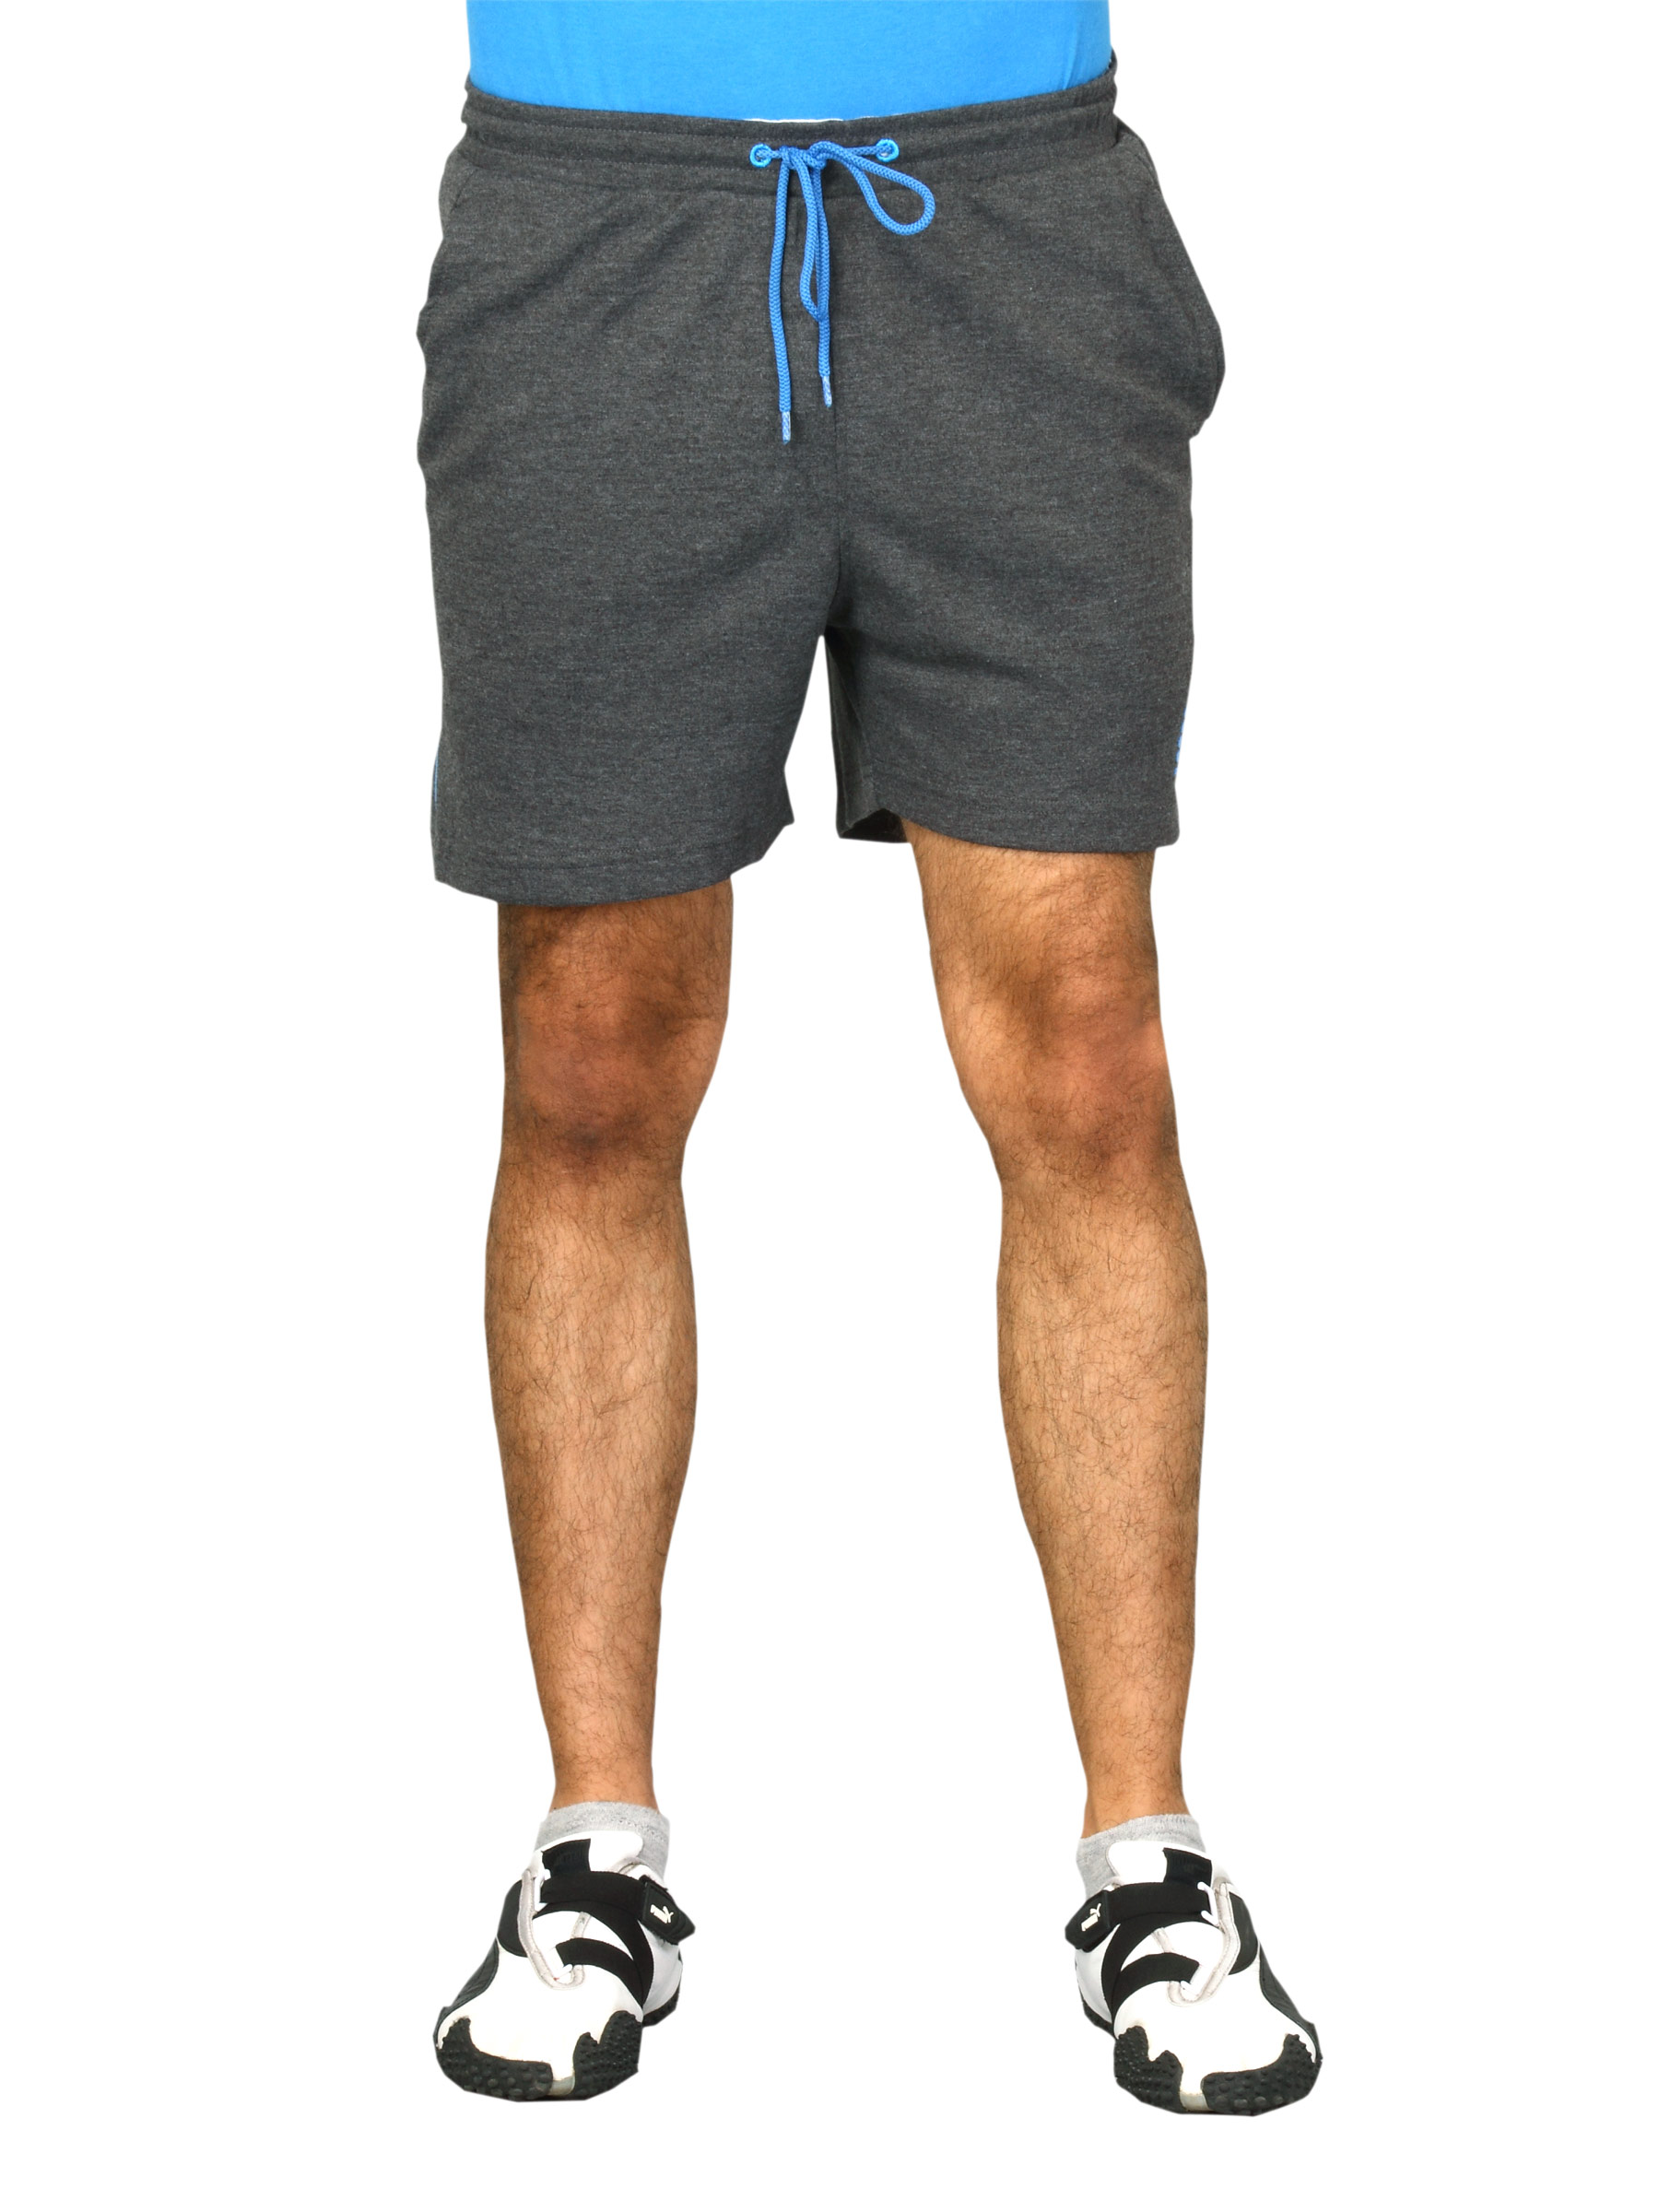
Proline Men Grey Comfort Fit Sports Shorts
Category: Apparel / Bottomwear / Shorts
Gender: Men
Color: Grey
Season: Fall 2011
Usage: Sports